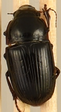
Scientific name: Euryderus grossus
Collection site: Central Plains Experimental Range NEON (CPER), plot CPER_003